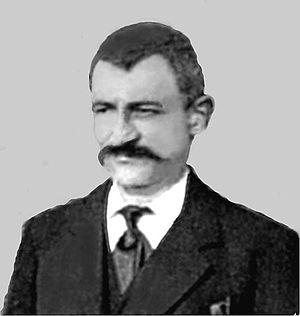
Stéphane Javelle était un astronome français.